Dióscoro Puebla

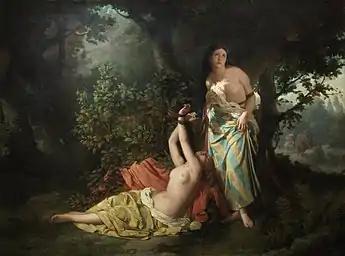
"The Daughters of El Cid" (1871)

Puebla was born in Melgar de Fernamental, Spain. His first studies took place in the public schools of Carrión de los Condes, where he displayed his talent for drawing. This led to his enrollment at the new "Escuela Municipal de Dibujo de Palencia", which had been created in 1838 and ultimately produced many well-known Spanish artists, including José Casado del Alisal, Eugenio Oliva and Asterio Mañanós Martínez. In 1845, he enrolled at the Real Academia de Bellas Artes de San Fernando in Madrid, where he studied with José de Madrazo and Carlos Luis de Ribera y Fieve.